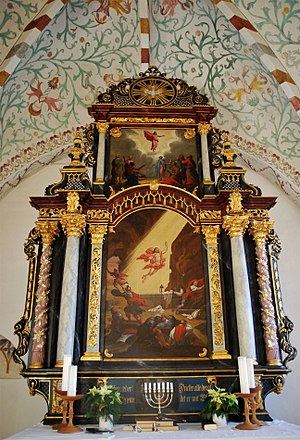
Sottrup Kirke / Alteret
Alteret
Alteret i Sottrup Kirke, Vester Sottrup
Sottrup Kirke, Vester Sottrup, Sundeved, nordvest for Sønderborg blev opført omkring år 1200 og består af kor, skib af kamp og en gotisk korforlængelse i mursten.